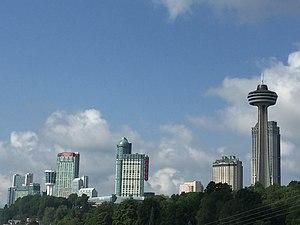
La Tour Skylon avec le centre-ville de Niagara Falls
La tour Skylon, en anglais Skylon Tower, est une tour située dans la ville de Niagara Falls, à proximité des chutes du Niagara, en Ontario, au Canada.